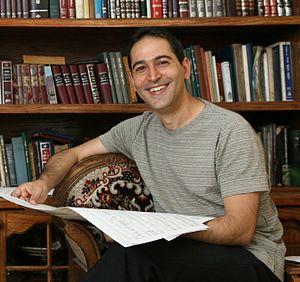
Yitzhak Yedid, né le 29 septembre 1971 à Jérusalem en Israël, est un compositeur et un pianiste israélien.